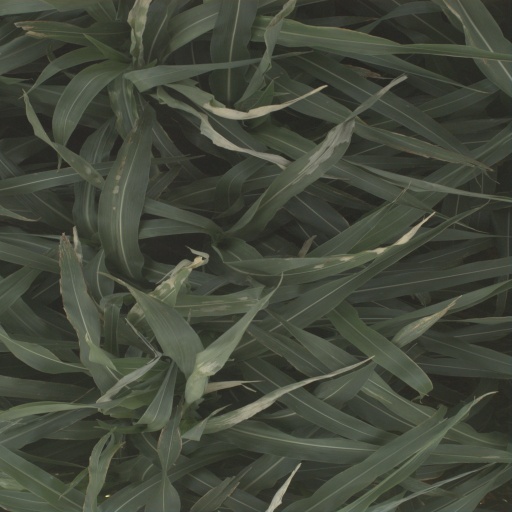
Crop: sorghum